Squatting in Norway

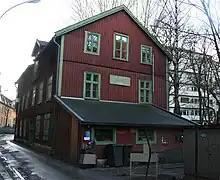

In Oslo, the capital of Norway, the first public occupation was Hjelmsgate 3 in 1969. It was quickly legalized and became a base for anarchism and countercultural activities. In the 1980s, buildings were occupied by a radical left-wing movement which had links to Denmark and Sweden. Most famously, houses on Skippergata were squatted and then after eviction, the Blitz House was occupied at Pilestredet 30. Blitz is a self-managed social centre which hosts radiOrakel (a feminist radio station), a bookshop, a music venue and a vegan café.